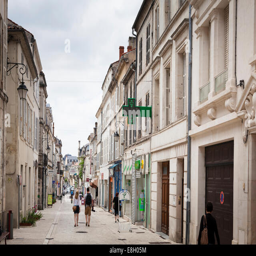
pedestrian shopping street in the centre